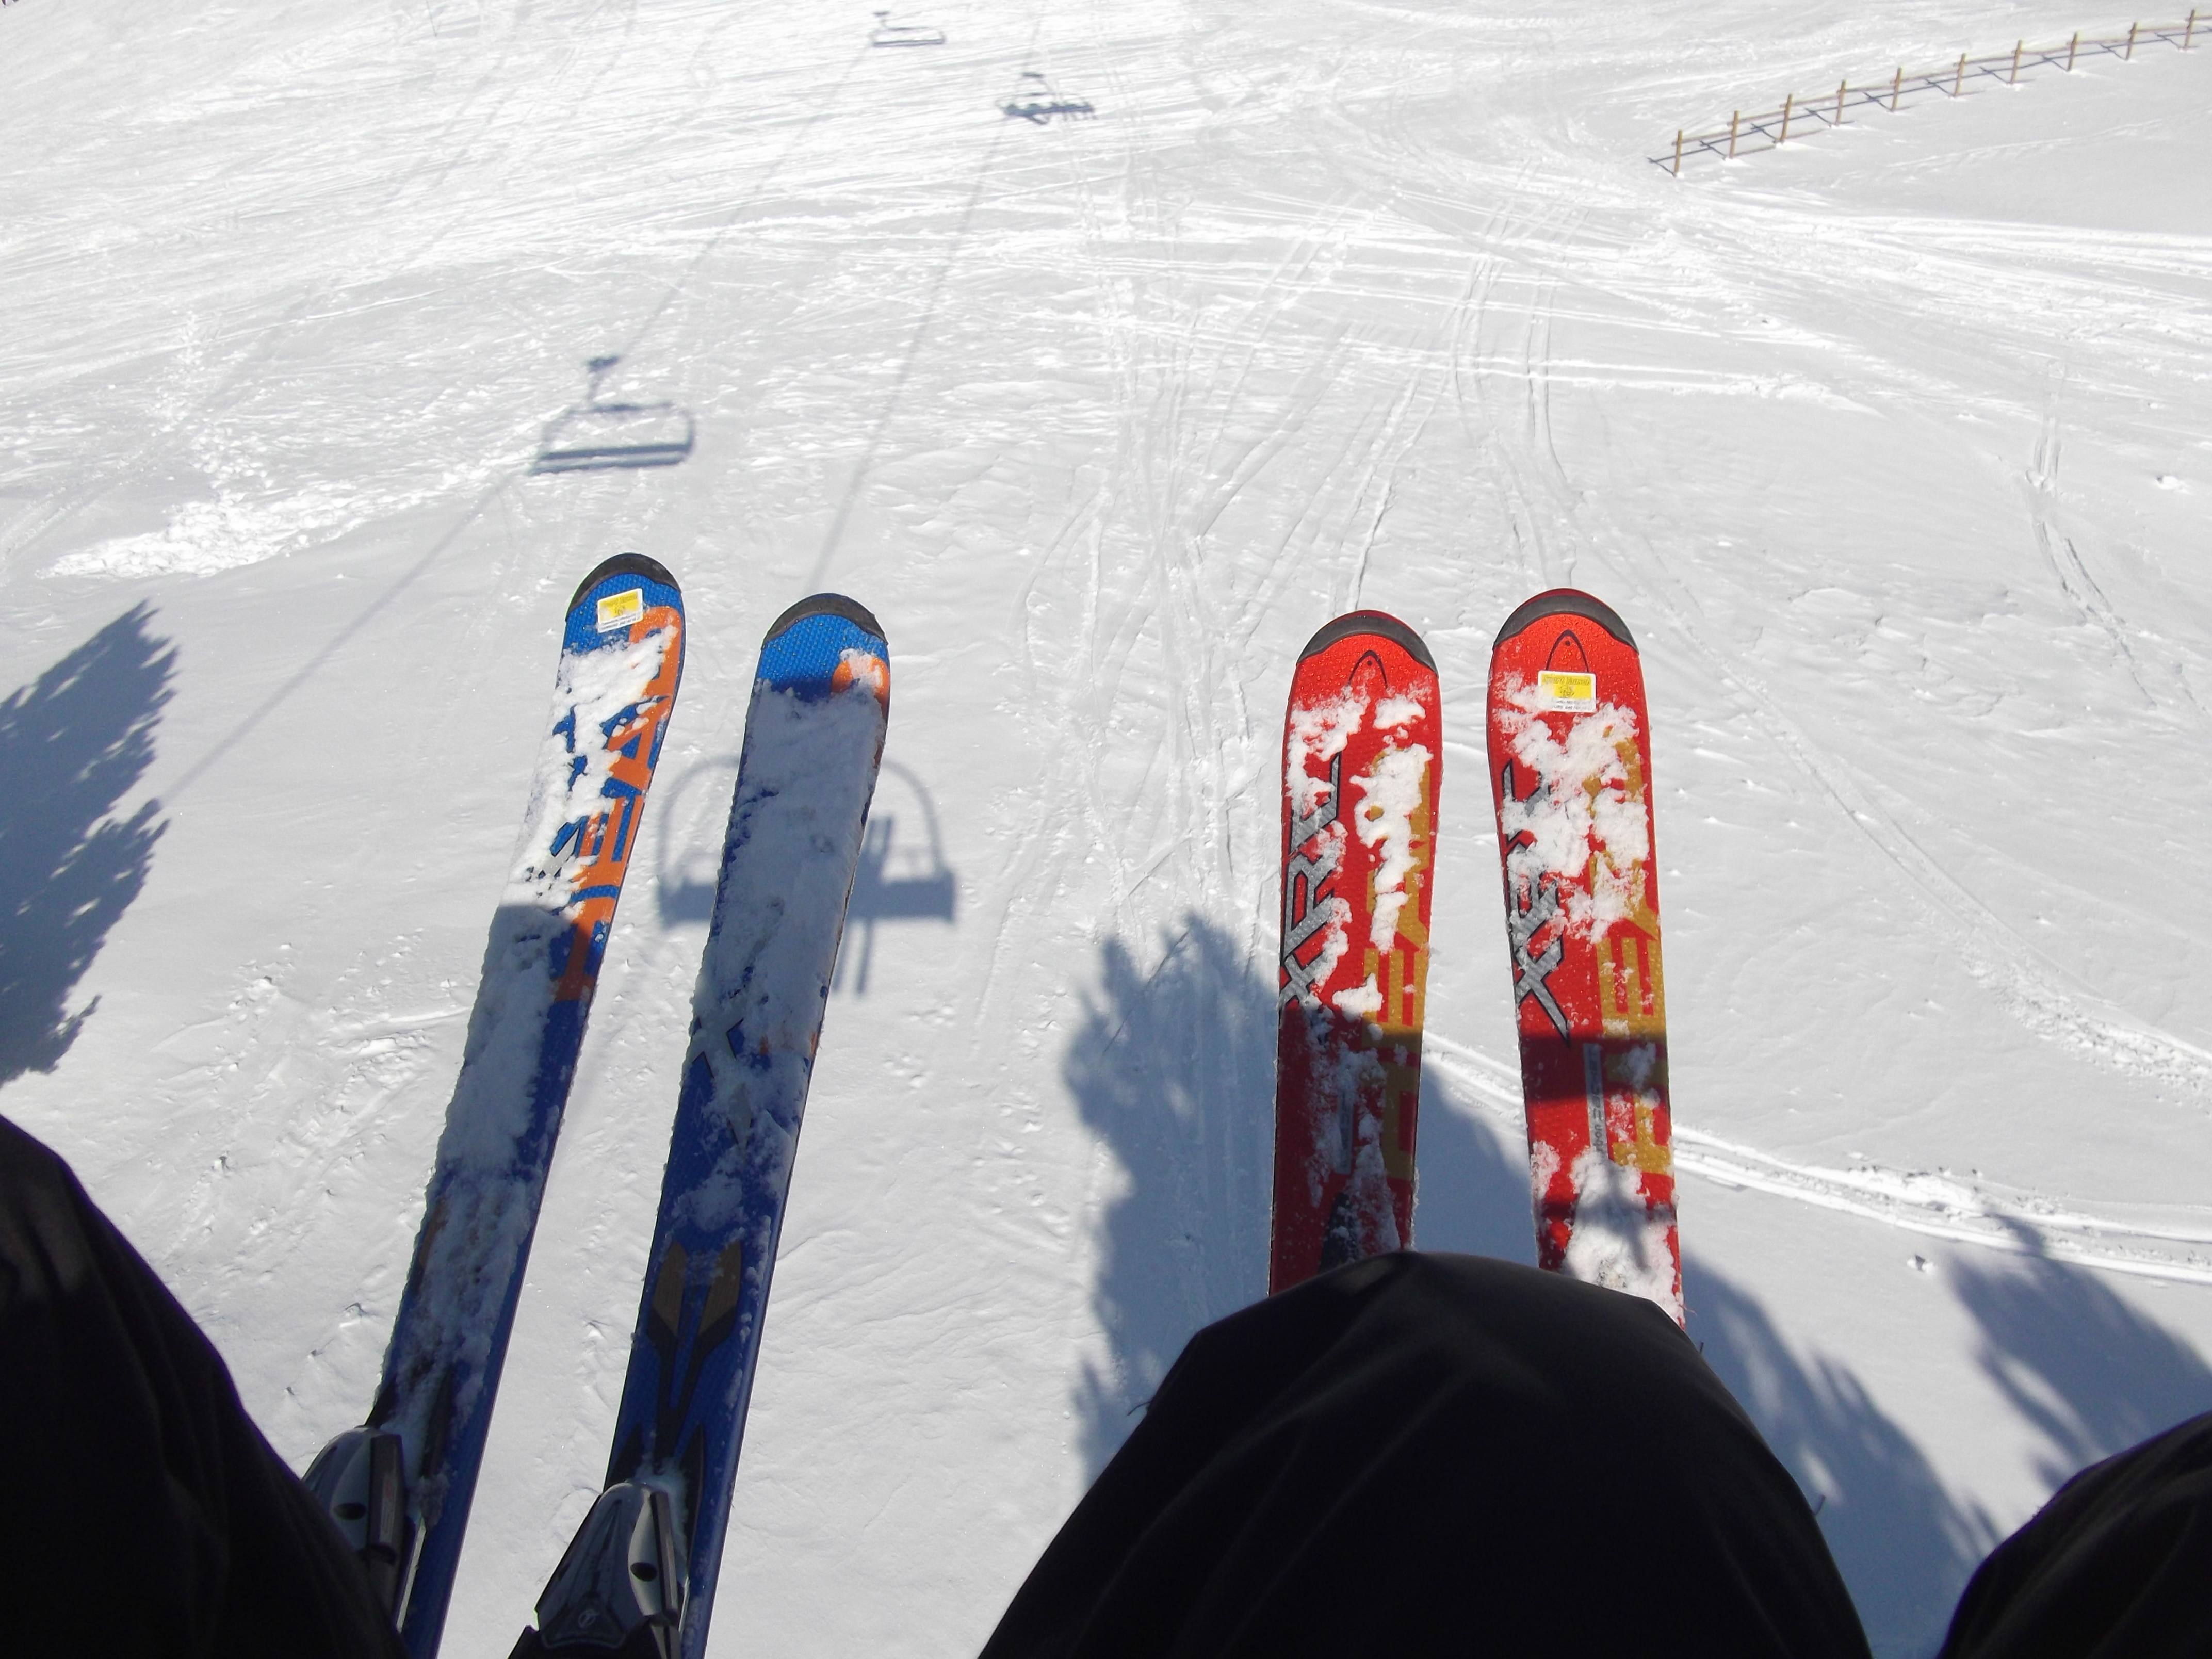
snow, winter, ski lift, snowboard, extreme sport, skiing, sports equipment, winter sport, sports, downhill, ski, snowboarding, piste, skis, lifts, nordic skiing, ski equipment, alpine skiing, atmosphere of earth, geological phenomenon, carving ski